Proxima Centauri

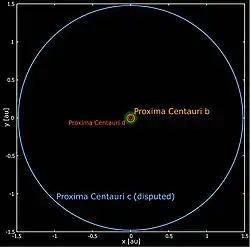
Schematic of the three planets (d, b, and c) of the Proxima Centauri system, with the habitable zone identified

Alternatively, Proxima Centauri may have been captured at a later date during an encounter, resulting in a highly eccentric orbit that was then stabilized by the galactic tide and additional stellar encounters. Such a scenario may mean that Proxima Centauri's planetary companions have had a much lower chance for orbital disruption by Alpha Centauri. As the members of the Alpha Centauri pair continue to evolve and lose mass, Proxima Centauri is predicted to become unbound from the system in around 3.5 billion years from the present. Thereafter, the star will steadily diverge from the pair.